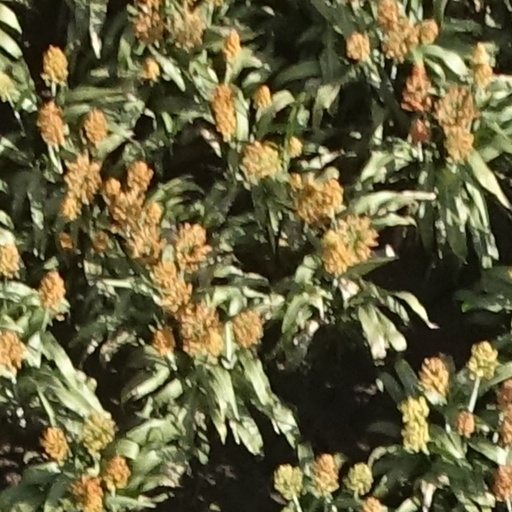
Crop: sorghum